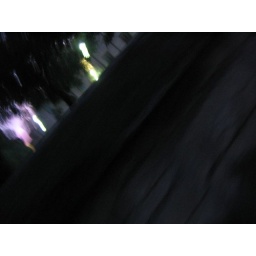
A wall and building on the UT campus, taken while in motion.